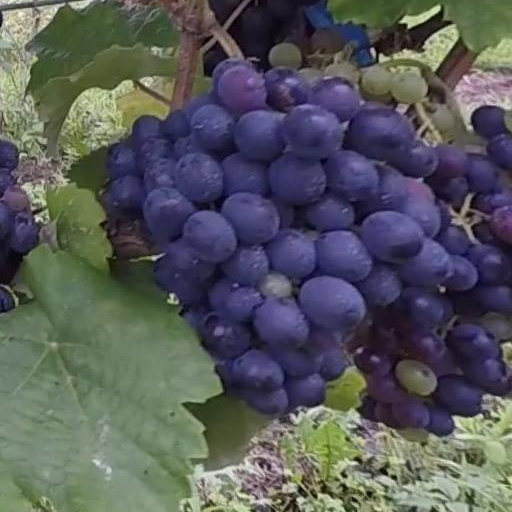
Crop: grape